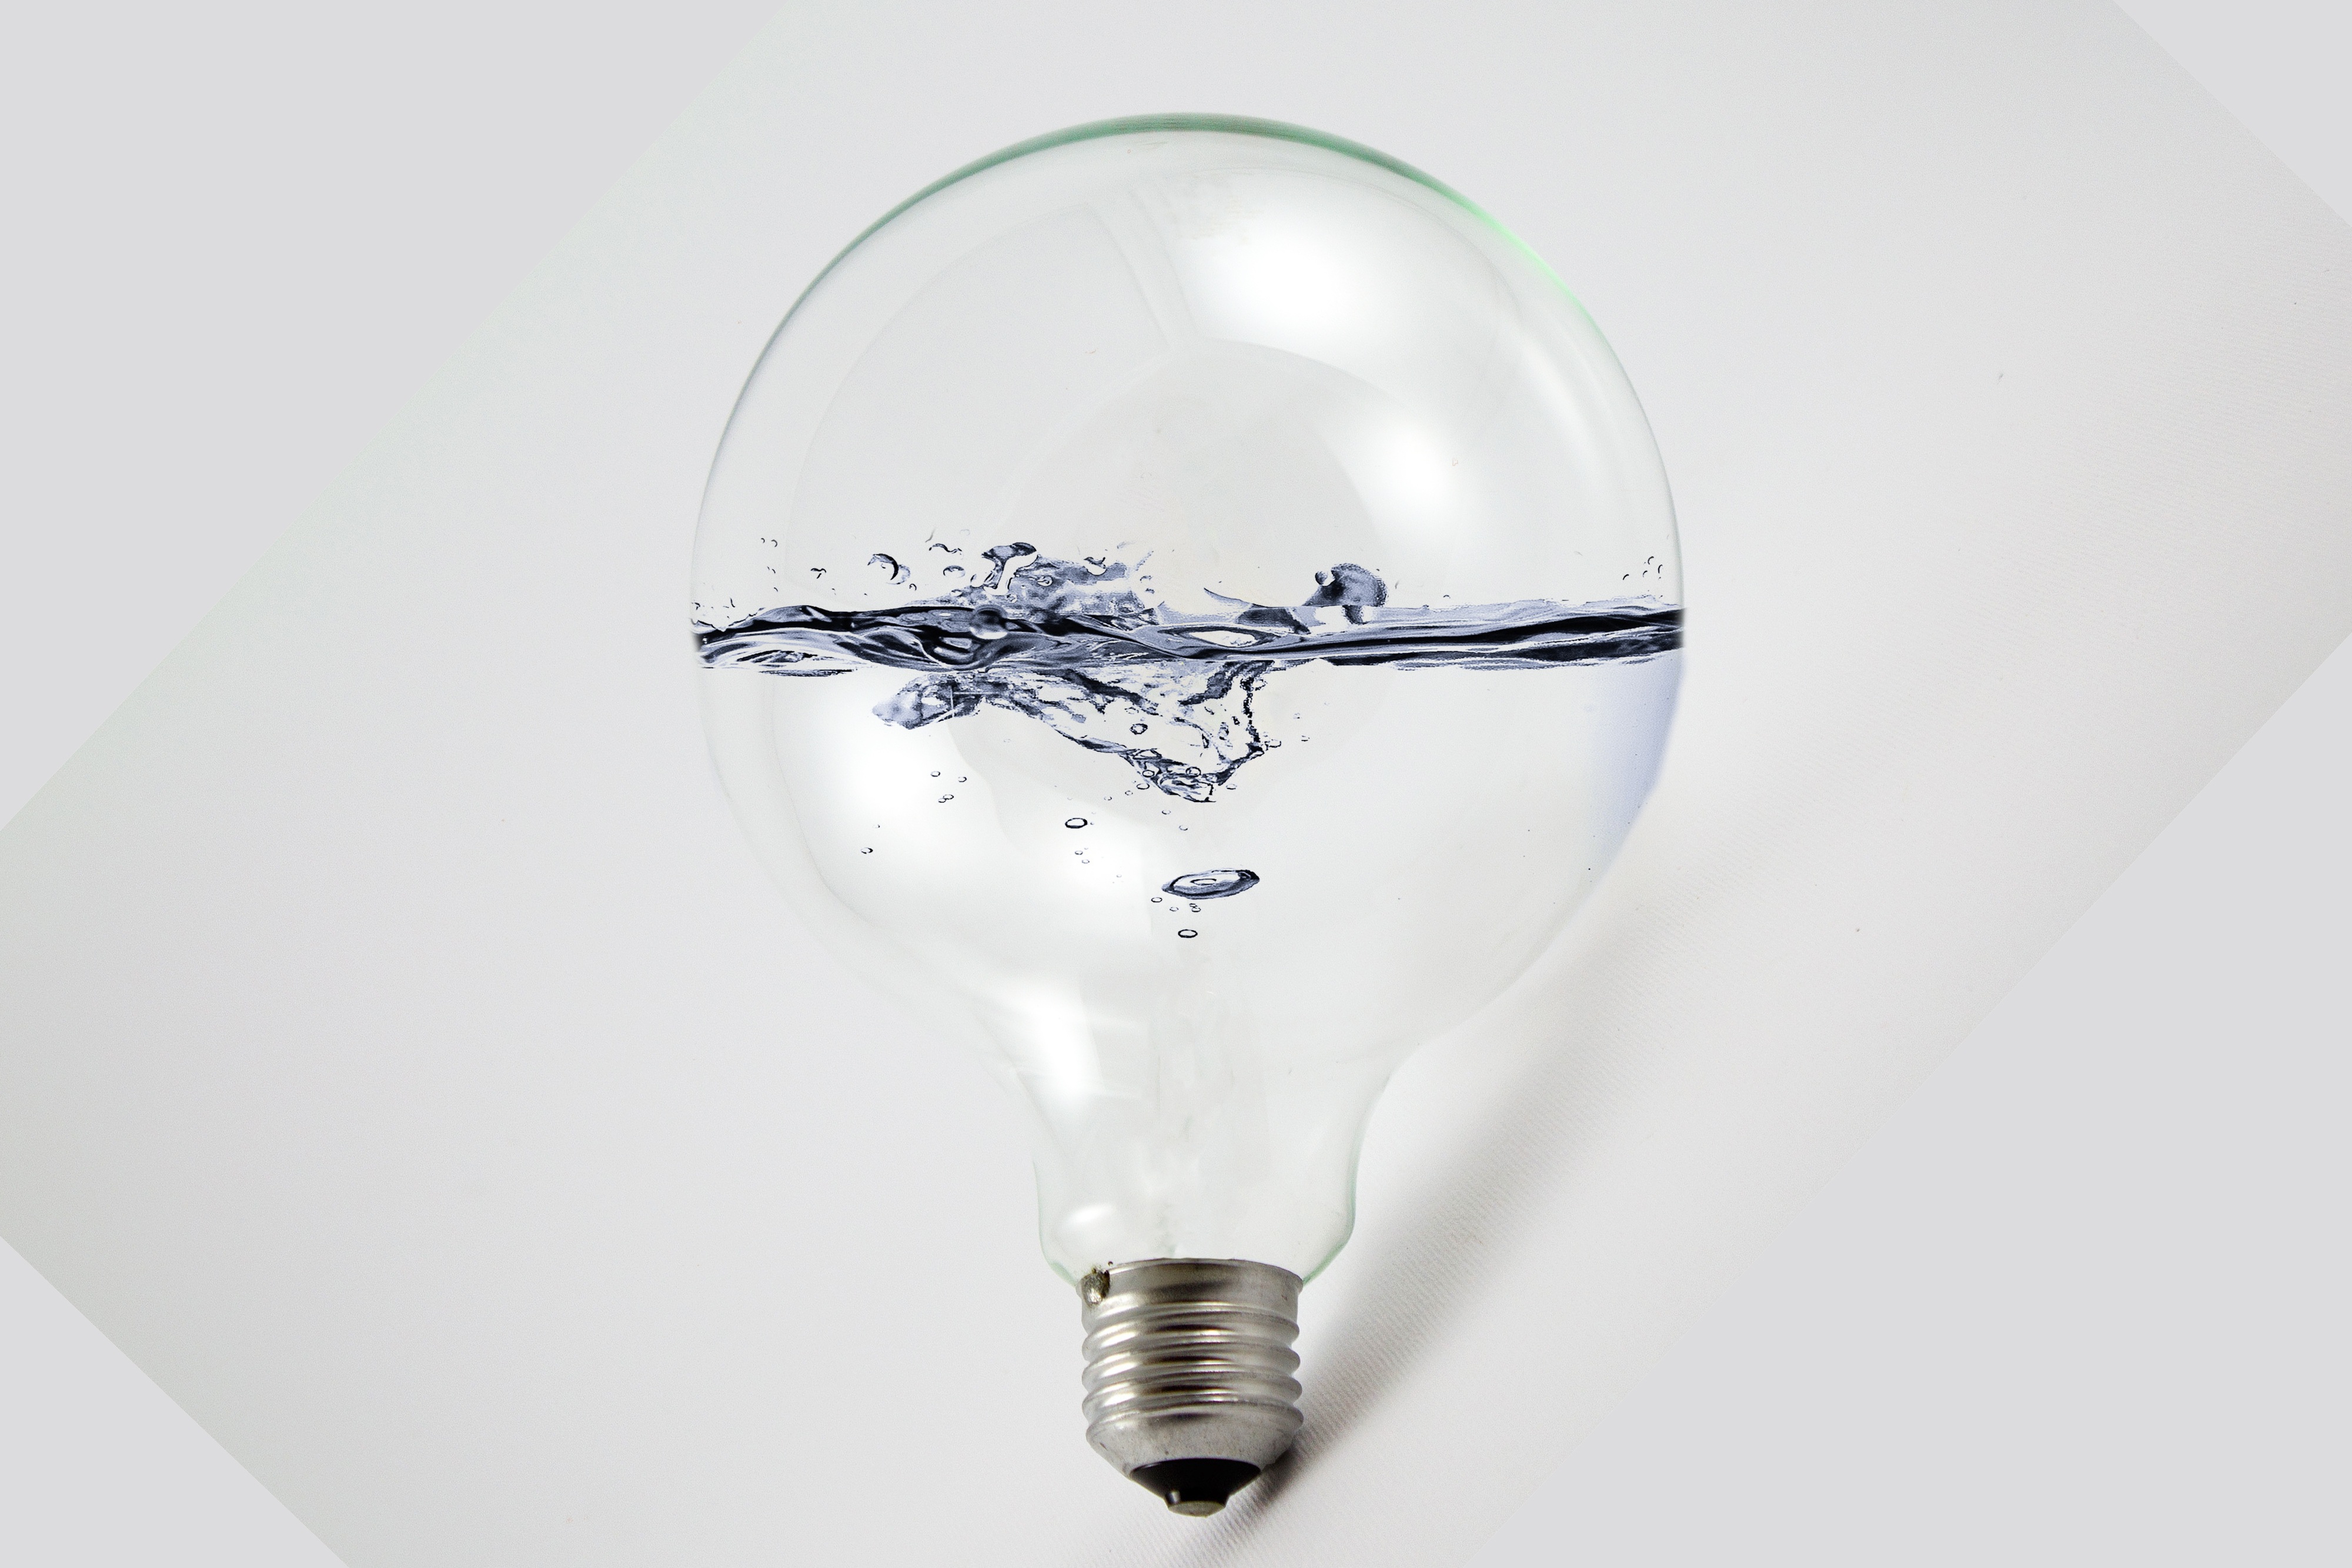
water, white, glass, lamp, light bulb, lighting, product, light fixture, photoshop, sconce, incandescent light bulb